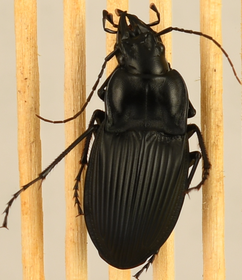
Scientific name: Dicaelus dilatatus sinuatus
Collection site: Great Smoky Mountains National Park NEON (GRSM), plot GRSM_008